Randa, Switzerland

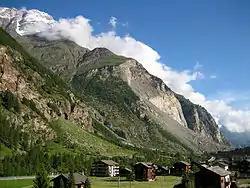
The Randa rockslide source and debris deposit seen over the town of Randa.

In 1819, the village was almost totally destroyed by the blast from a huge avalanche that fell nearby.